Legacy of José de San Martín

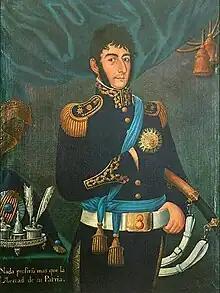
Portrait of San Martín by José Gil de Castro. It is the first known case when San Martín posed for a portrait.

San Martín was born in Yapeyú, Corrientes, in a poor family, and moved to Spain a short time afterwards. For evident reasons, he did not pose for any portrait during his infancy. Neither he did during his military career in Spain, as he lived in the barracks and it was not common to make portraits of young military. He was usually reluctant to pose for portraits, because of modesty and his frugal military lifestyle. During his stay in Argentina there is a drawing on ivory in his mounted grenadier uniform, of unknown author.